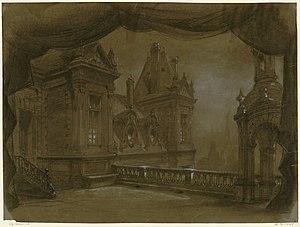
taleau d'un décor de l'opéra comique le roi l'a dit de Delibes
Le roi l'a dit est un opéra-comique français en trois actes de Léo Delibes sur un livret d'Edmond Gondinet, créé le 24 mai 1873 à l'Opéra-Comique de Paris, sous la direction d'Adolphe Deloffre.